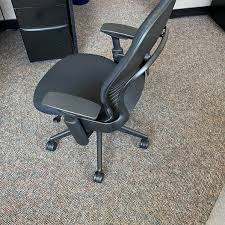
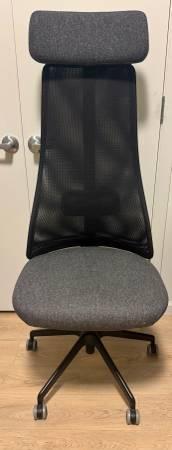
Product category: items_chair
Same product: no